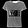
Label: T - shirt / top